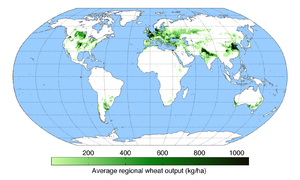
L'eau agricole désigne l'eau utilisée à des fins d'agriculture, par opposition à l'eau domestique et à l'eau industrielle.
« Blé » est un terme générique qui désigne plusieurs céréales appartenant au genre Triticum. Ce sont des plantes annuelles de la famille des graminées ou Poacées, cultivées dans de très nombreux pays. Le mot « blé » désigne également le « grain » produit par ces plantes.